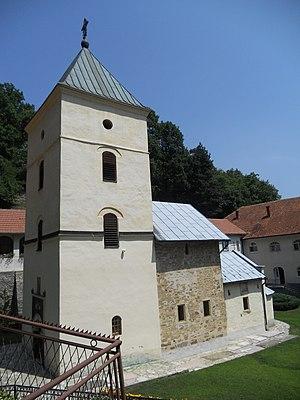
L'éparchie de Šumadija est une éparchie, c'est-à-dire une circonscription de l'Église orthodoxe serbe. Située au centre de la Serbie, elle a son siège à Kragujevac. À sa tête se trouve l'évêque Jovan.
Le monastère de l'Annonciation du mont Rudnik est un monastère orthodoxe serbe situé à Stragari, dans le district de Šumadija et sur le territoire de la Ville de Kragujevac en Serbie. Il est inscrit sur la liste des monuments culturels de grande importance de la République de Serbie.
Patrimoine culturel de Serbie